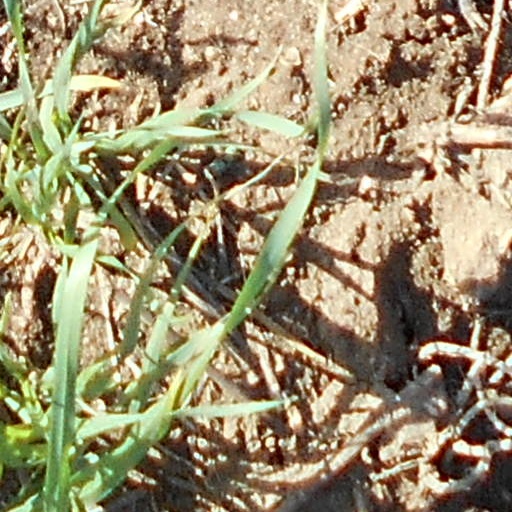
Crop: wheat